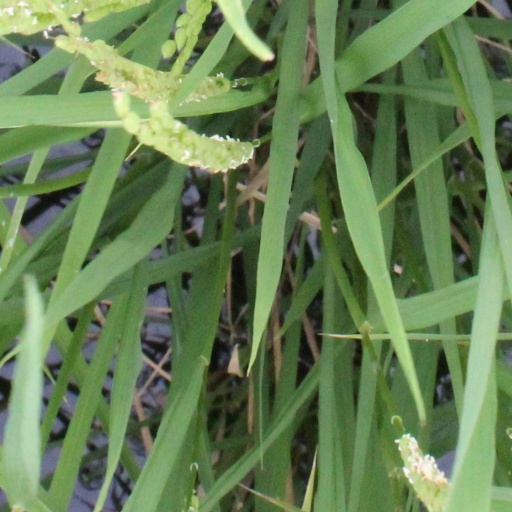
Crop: rice